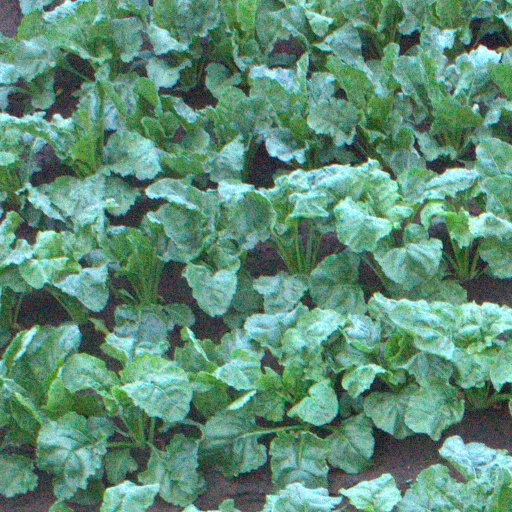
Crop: sugar beet